Sioux City Central High School and Central Annex

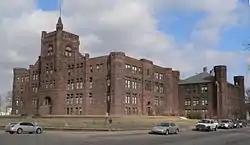
Sioux City Central High School building

The Sioux City Central High School and Central Annex, also known as the Castle on the Hill, are historic buildings located in Sioux City, Iowa, United States. The high school building was listed on the National Register of Historic Places in 1974. The annex was added to the historic designation in 2016.